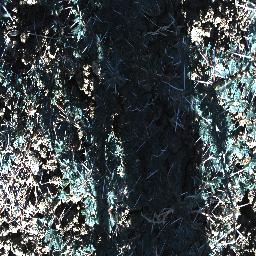
Label: prickly_acacia